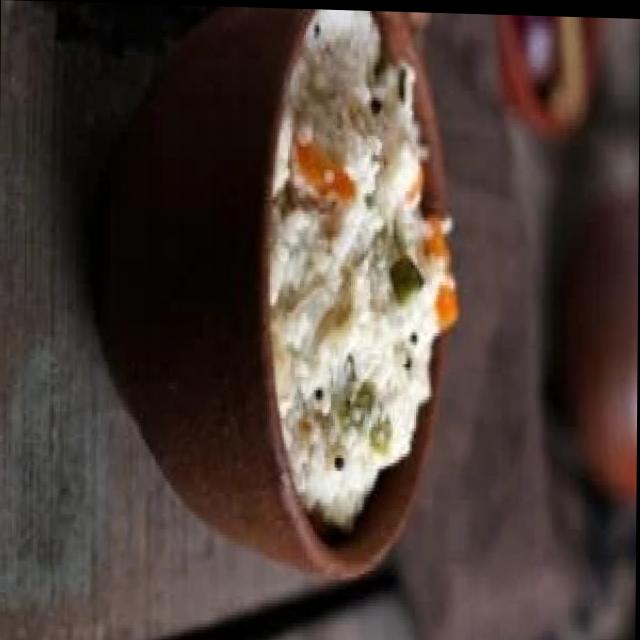
Dish: coconut_chutney